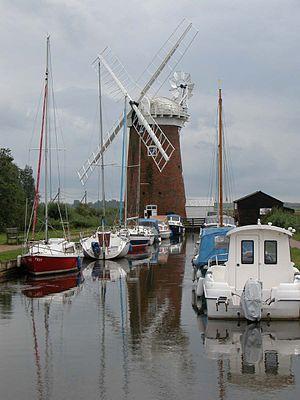
Cette liste des musées du Norfolk, Angleterre contient des musées qui sont définis dans ce contexte comme des institutions qui recueillent et soignent des objets d'intérêt culturel, artistique, scientifique ou historique. leurs collections ou expositions connexes disponibles pour la consultation publique. Sont également inclus les galeries d'art à but non lucratif et les galeries d'art universitaires. Les musées virtuels ne sont pas inclus.